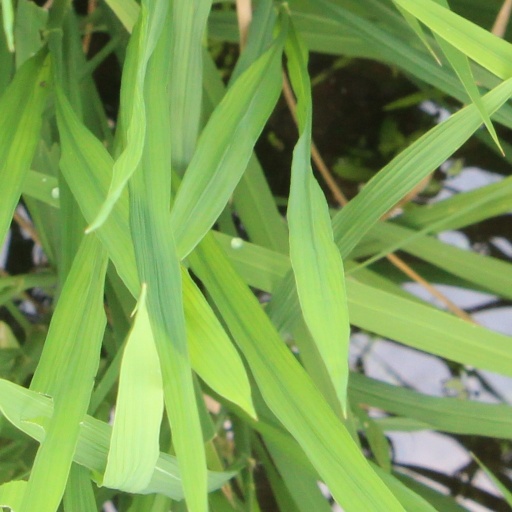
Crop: rice